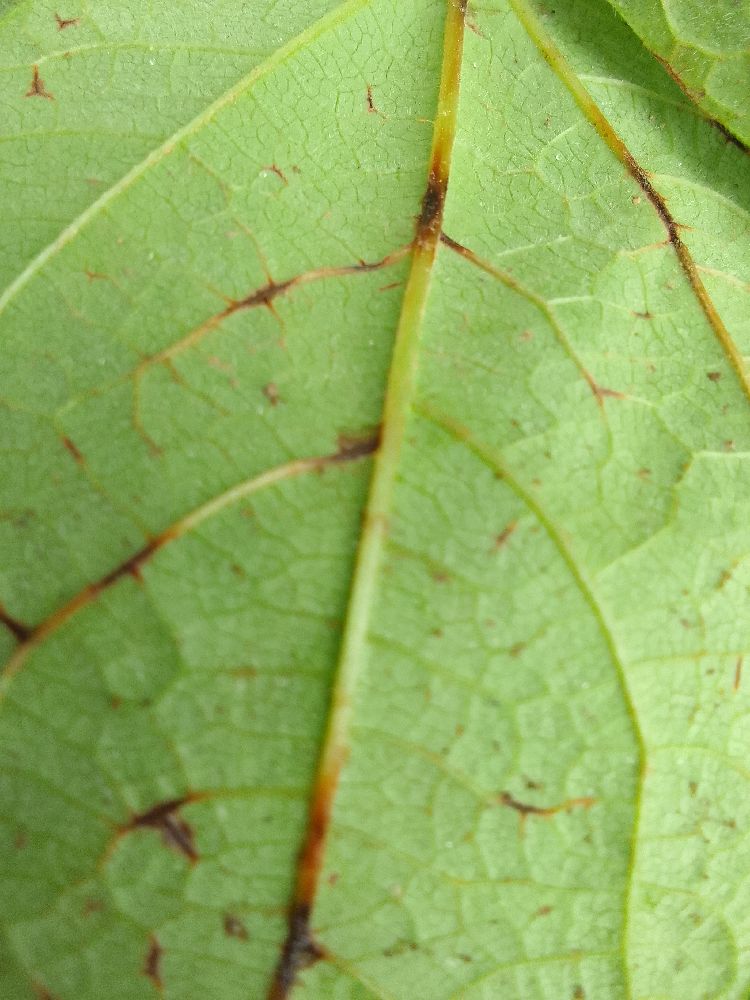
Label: anthracnose